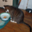
Label: cat